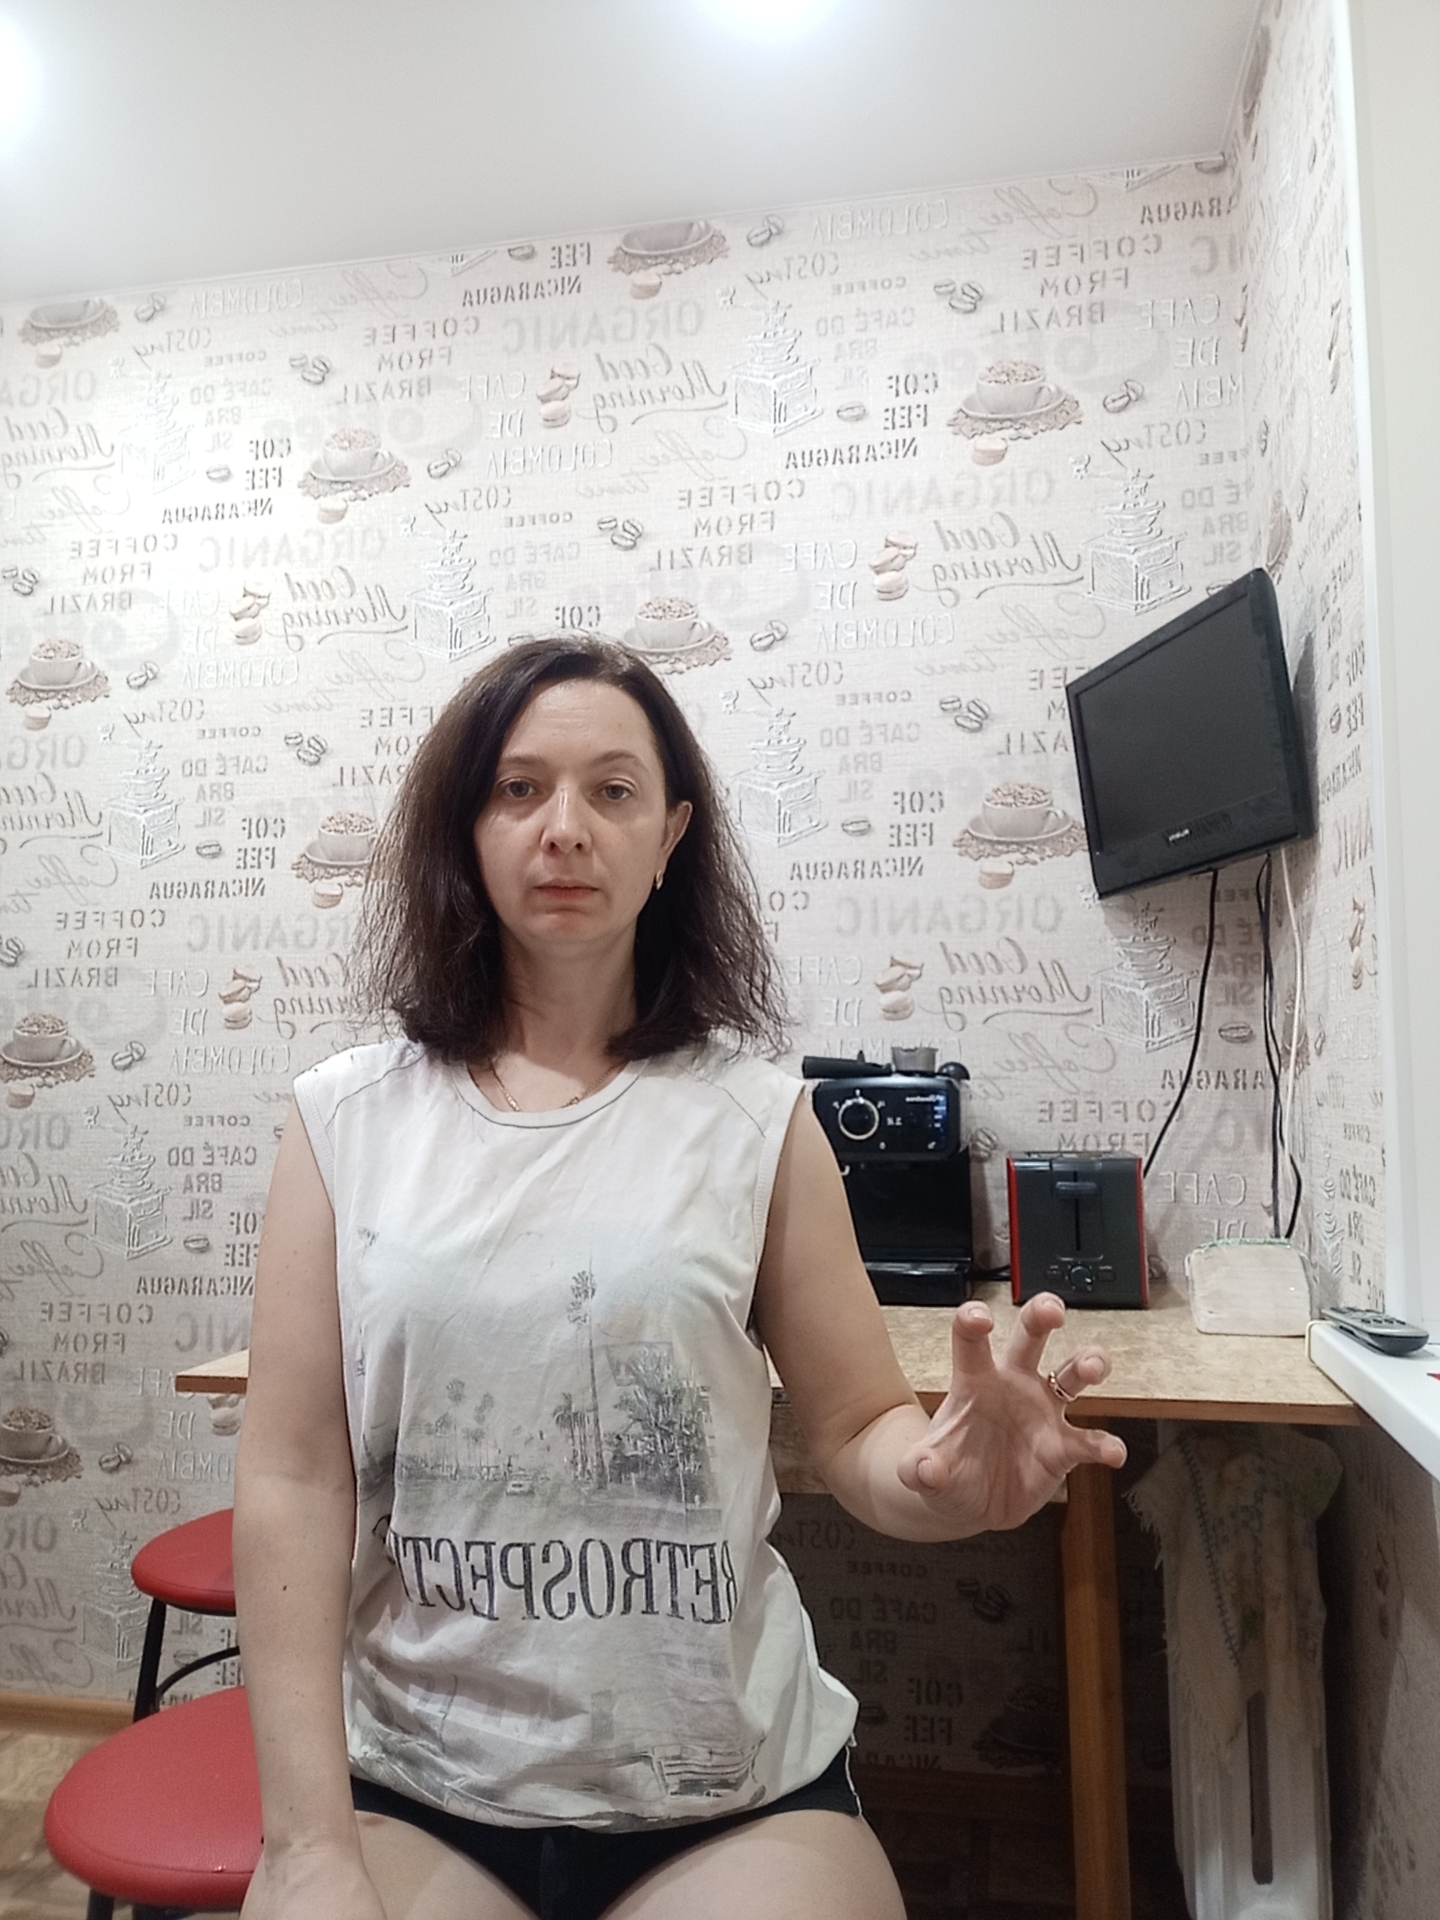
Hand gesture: grabbing